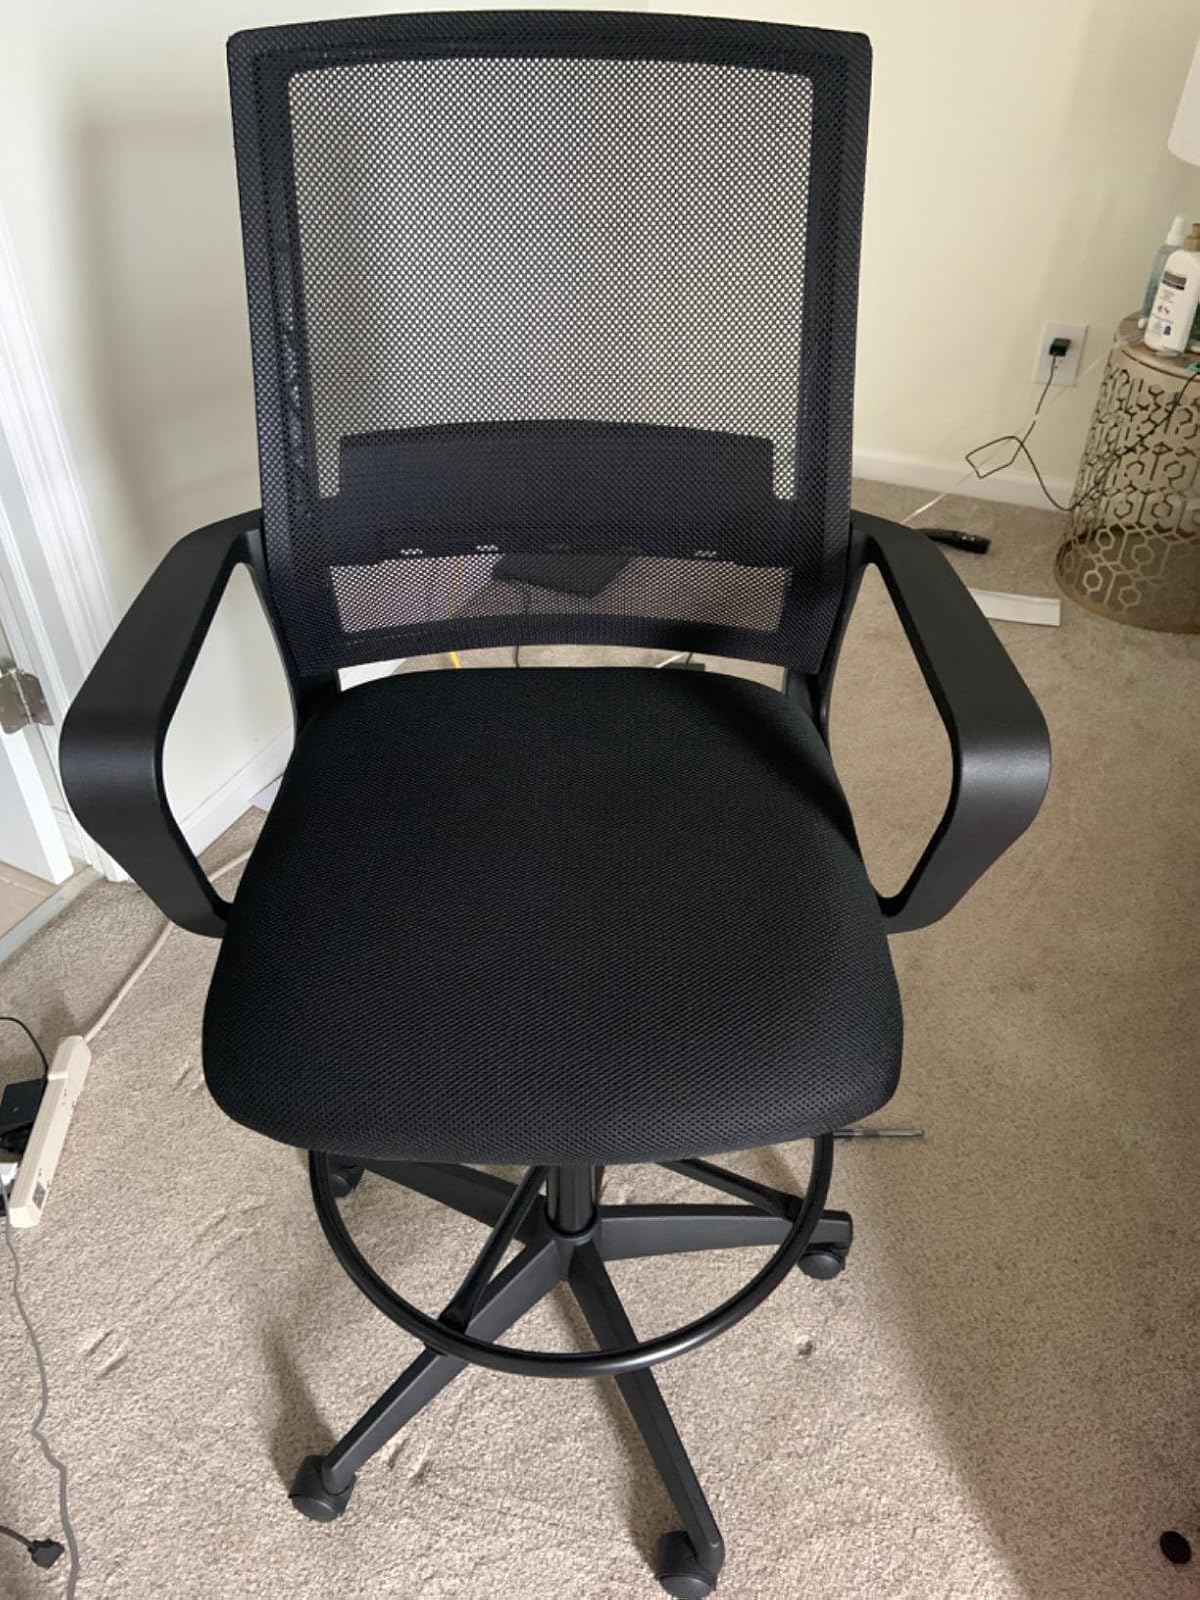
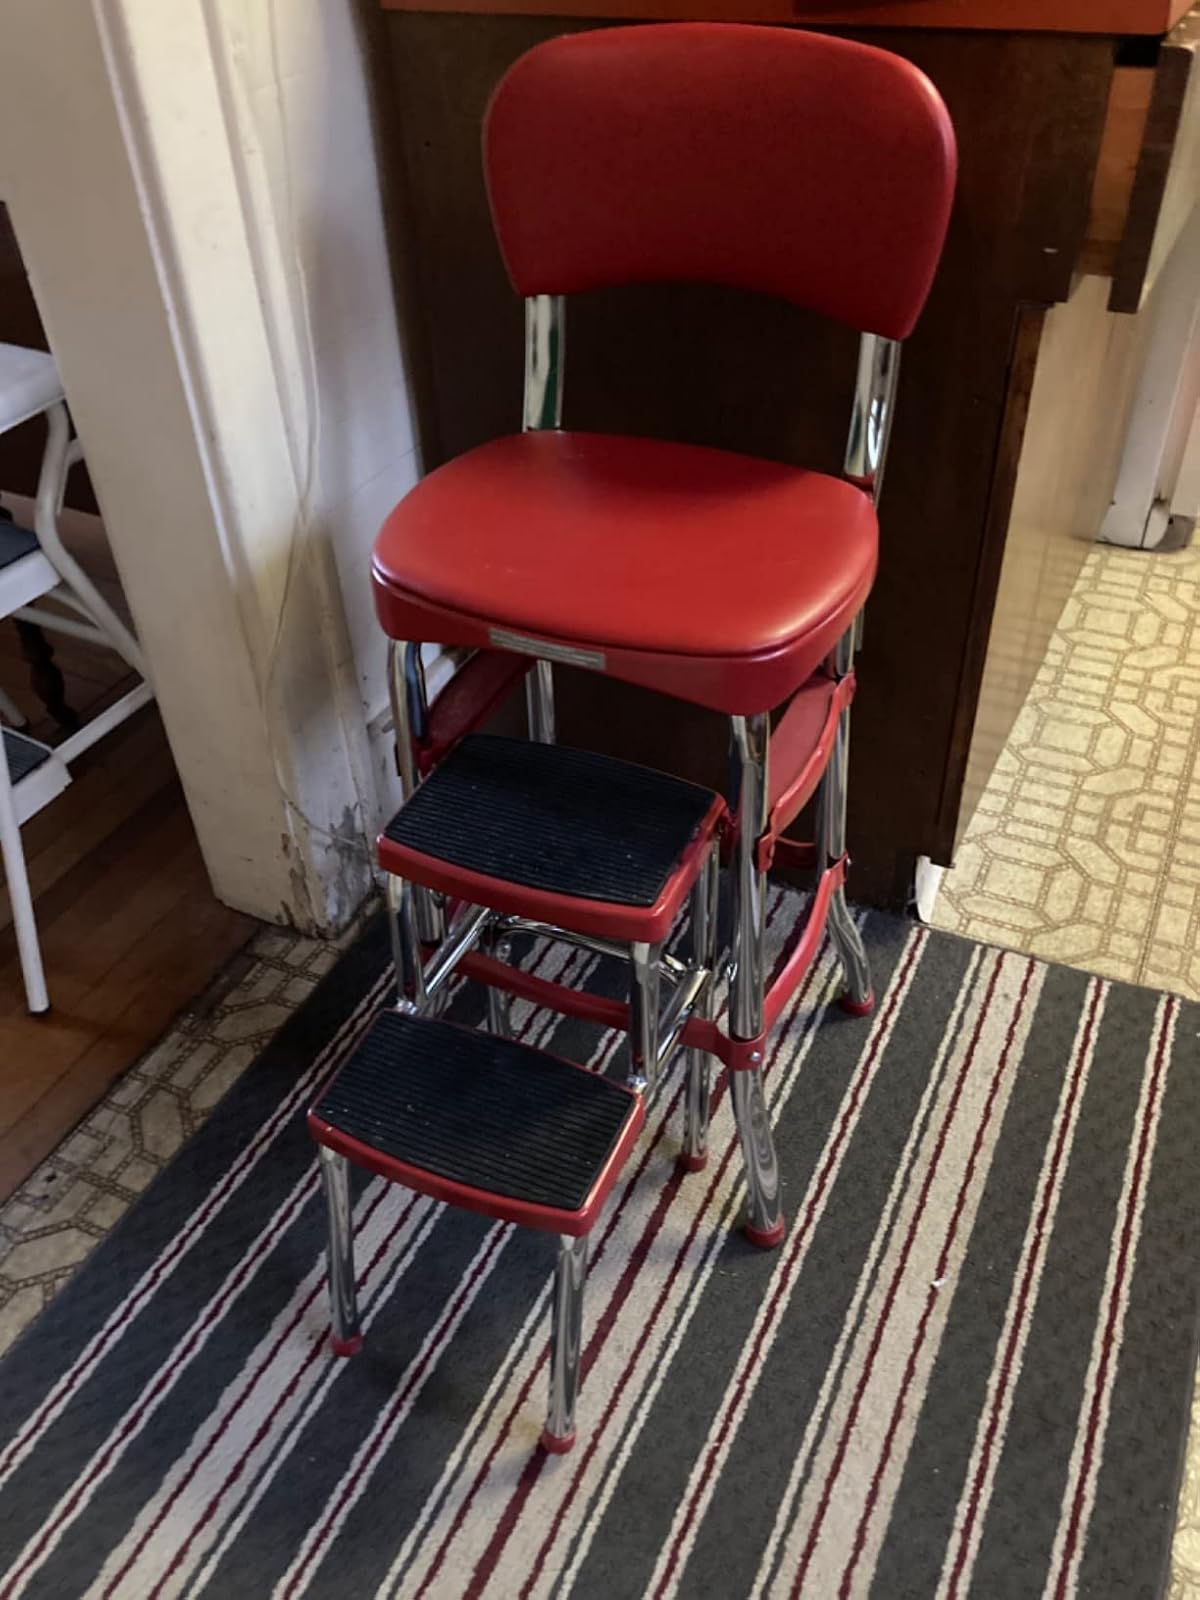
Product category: items_chair
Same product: no